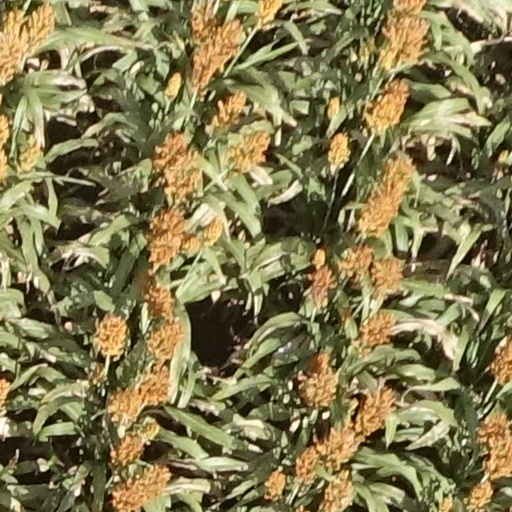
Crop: sorghum